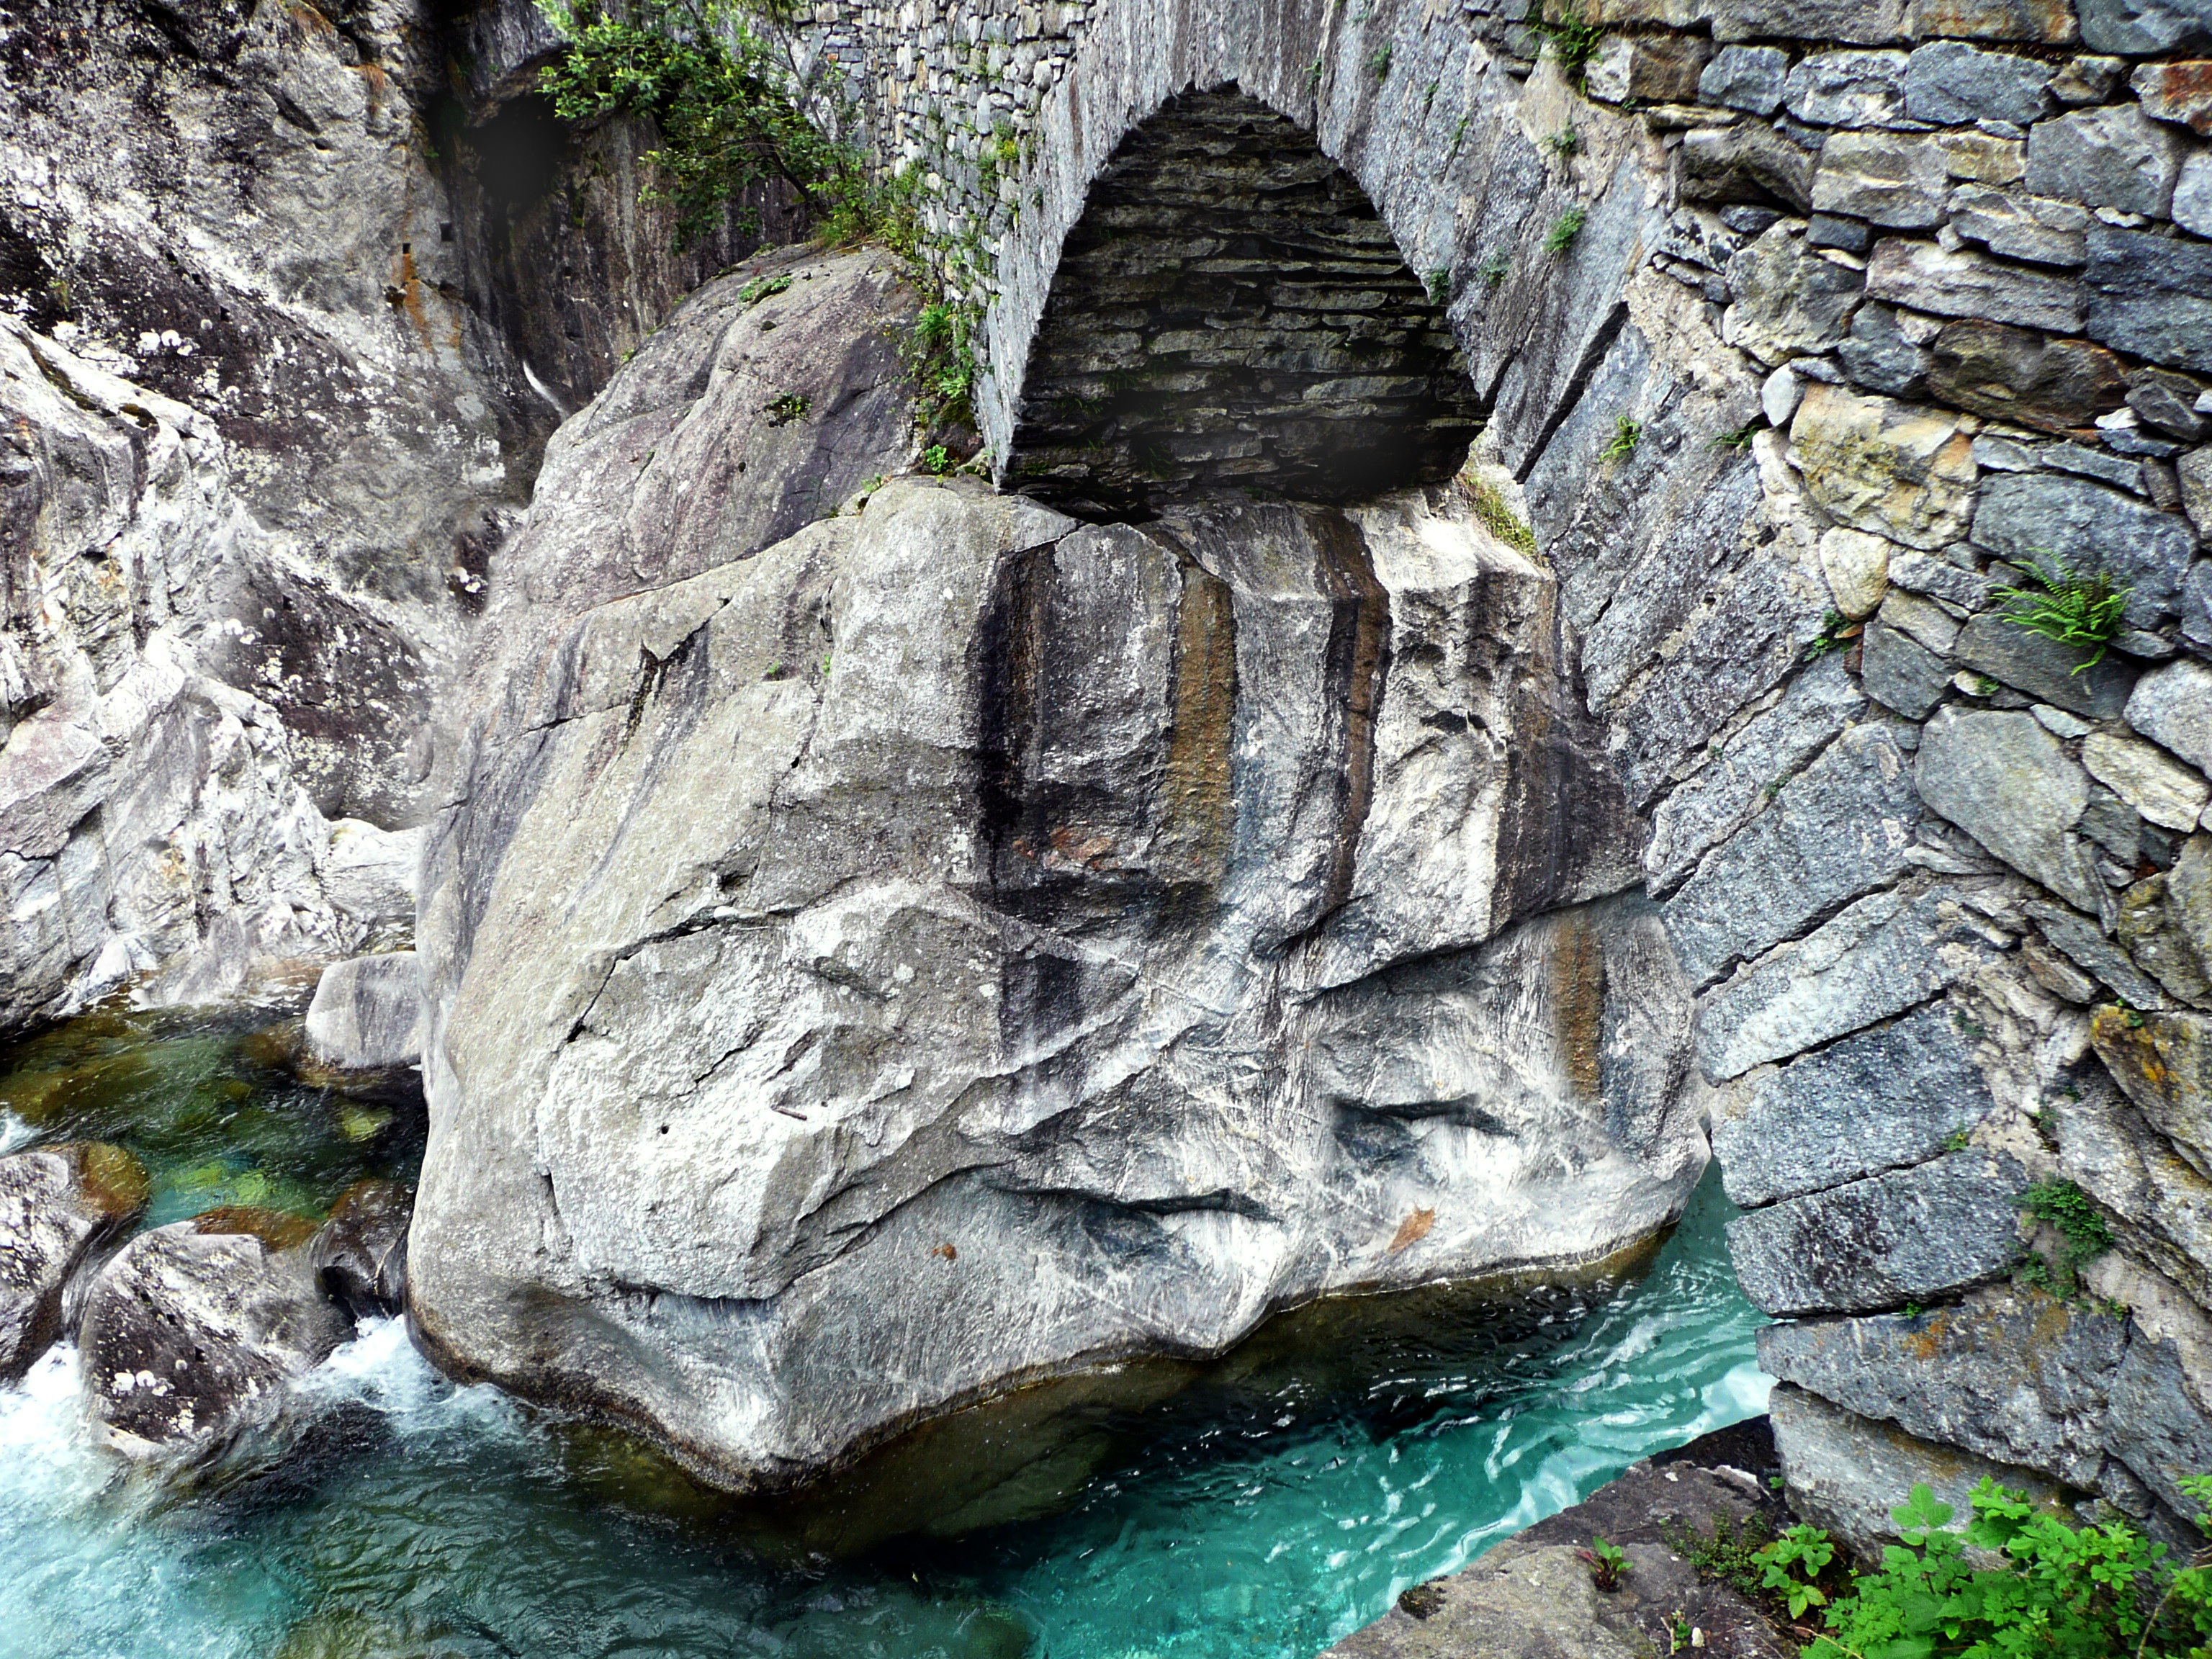
water, nature, rock, stream, terrain, material, geology, boulder, white water, water feature, stone bridge, ticino, roman bridge, the bavona valley